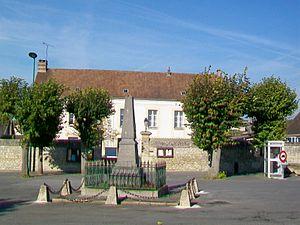
Mairie et monument aux morts, place Henri-Barbusse.
Angy est une commune française située dans le département de l'Oise en région Hauts-de-France.